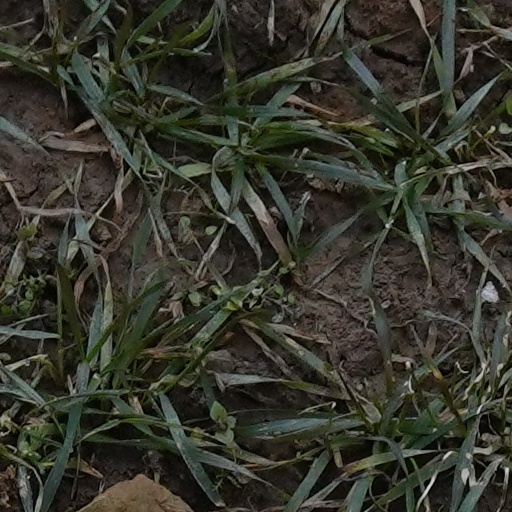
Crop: wheat